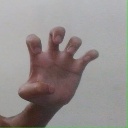
अक्षर: झ